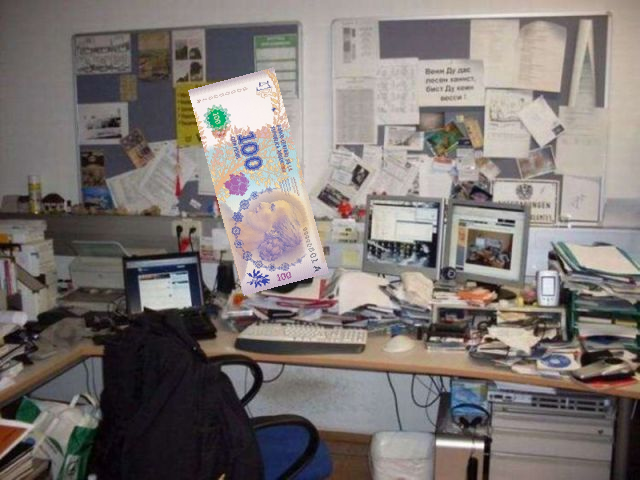
Denominación: 100